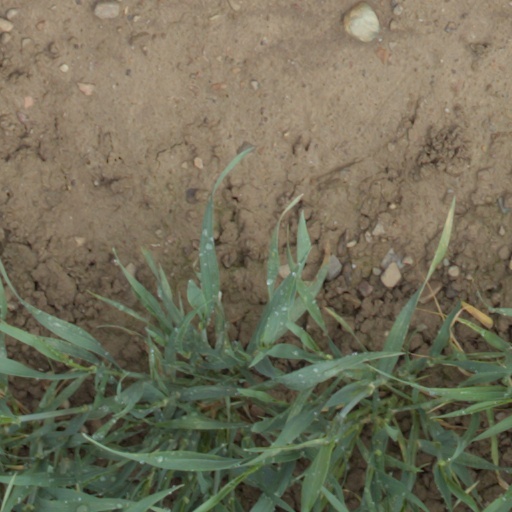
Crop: wheat